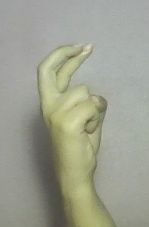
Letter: zay